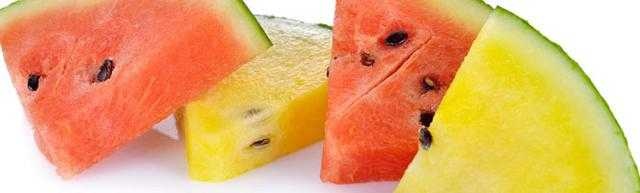
Label: Watermelon